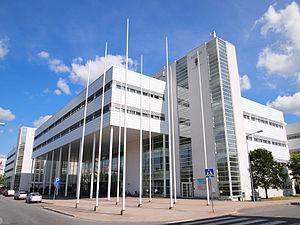
Arto Sipinen, né le 20 mars 1936 à Helsinki et mort le 23 mars 2017 à Espoo, est un architecte finlandais.
L'université de Jyväskylä est située à Jyväskylä en Finlande.